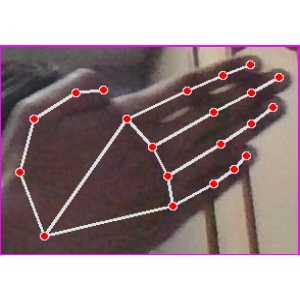
अक्षर: घ